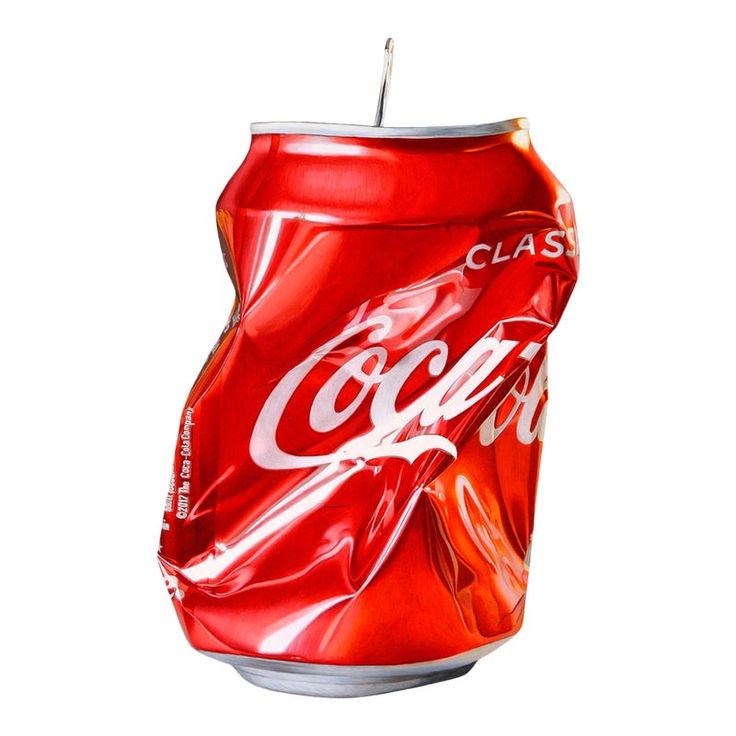
Label: metal